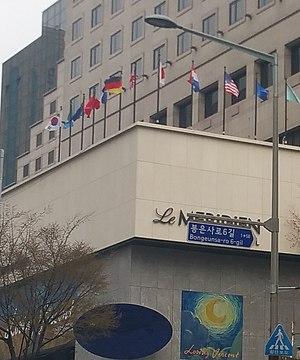
Le scandale du Burning Sun est une affaire juridique et médiatique sud-coréenne relative à un nightclub de Séoul abritant des activités illégales telles que la distribution de drogue aux clients privilégiés pour leur permettre de violer des clientes, l'autorisation d'entrer dans l'établissement aux mineurs, ainsi qu'à des allégations de corruption d'agents de police et de mise en place d'un réseau de prostitution. Des personnalités célèbres du monde de la K-pop se sont échangées des photos et vidéos de violences ou d'agressions sexuelles sur des femmes droguées ou en état d’ébriété, sans que celles-ci soient consentantes. Ce scandale qui a choqué le pays est le plus important à frapper l'industrie de la K-pop, en raison du rôle central occupé par plusieurs chanteurs. En novembre 2019, le procès de deux d'entre eux se conclut par des peines de prison de 5 et 6 ans, notamment pour viol en réunion et diffusion du matériel vidéo concerné.